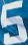
Number: 5